Valga County

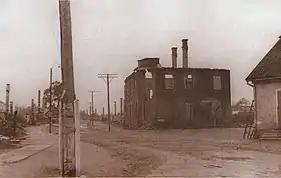
Aftermath of World War II. City centre of Tõrva on the year 1944.

The last pre-occupation County Governor Värdi Vellner had to give up his power on 8 July 1940. Nevertheless, the administrative division of 1939 lasted until 1950 when 39 county districts were formed. They were divided into 636 village soviets.